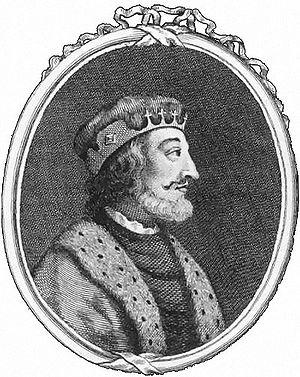
Le titre de roi des Écossais est porté par les souverains du royaume d'Écosse du haut Moyen Âge jusqu'en 1707.
Malcolm III, surnommé Canmore, né vers 1031, mort le 13 novembre 1093 à Alnwick dans le Northumberland, est roi d'Écosse de 1058 à 1093.